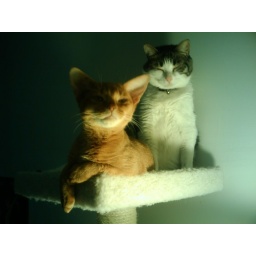
Only lighting in room was a floor lamp just to right, camera kept overreacting to it. Neat effect though.